Question: Please indicate a possible affordance area of drum that can be used for beating
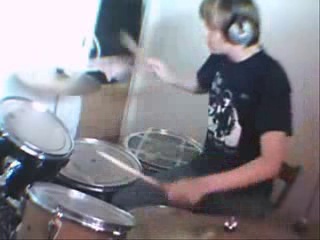
Answer: [60.423, 133.756, 140.423, 187.09]